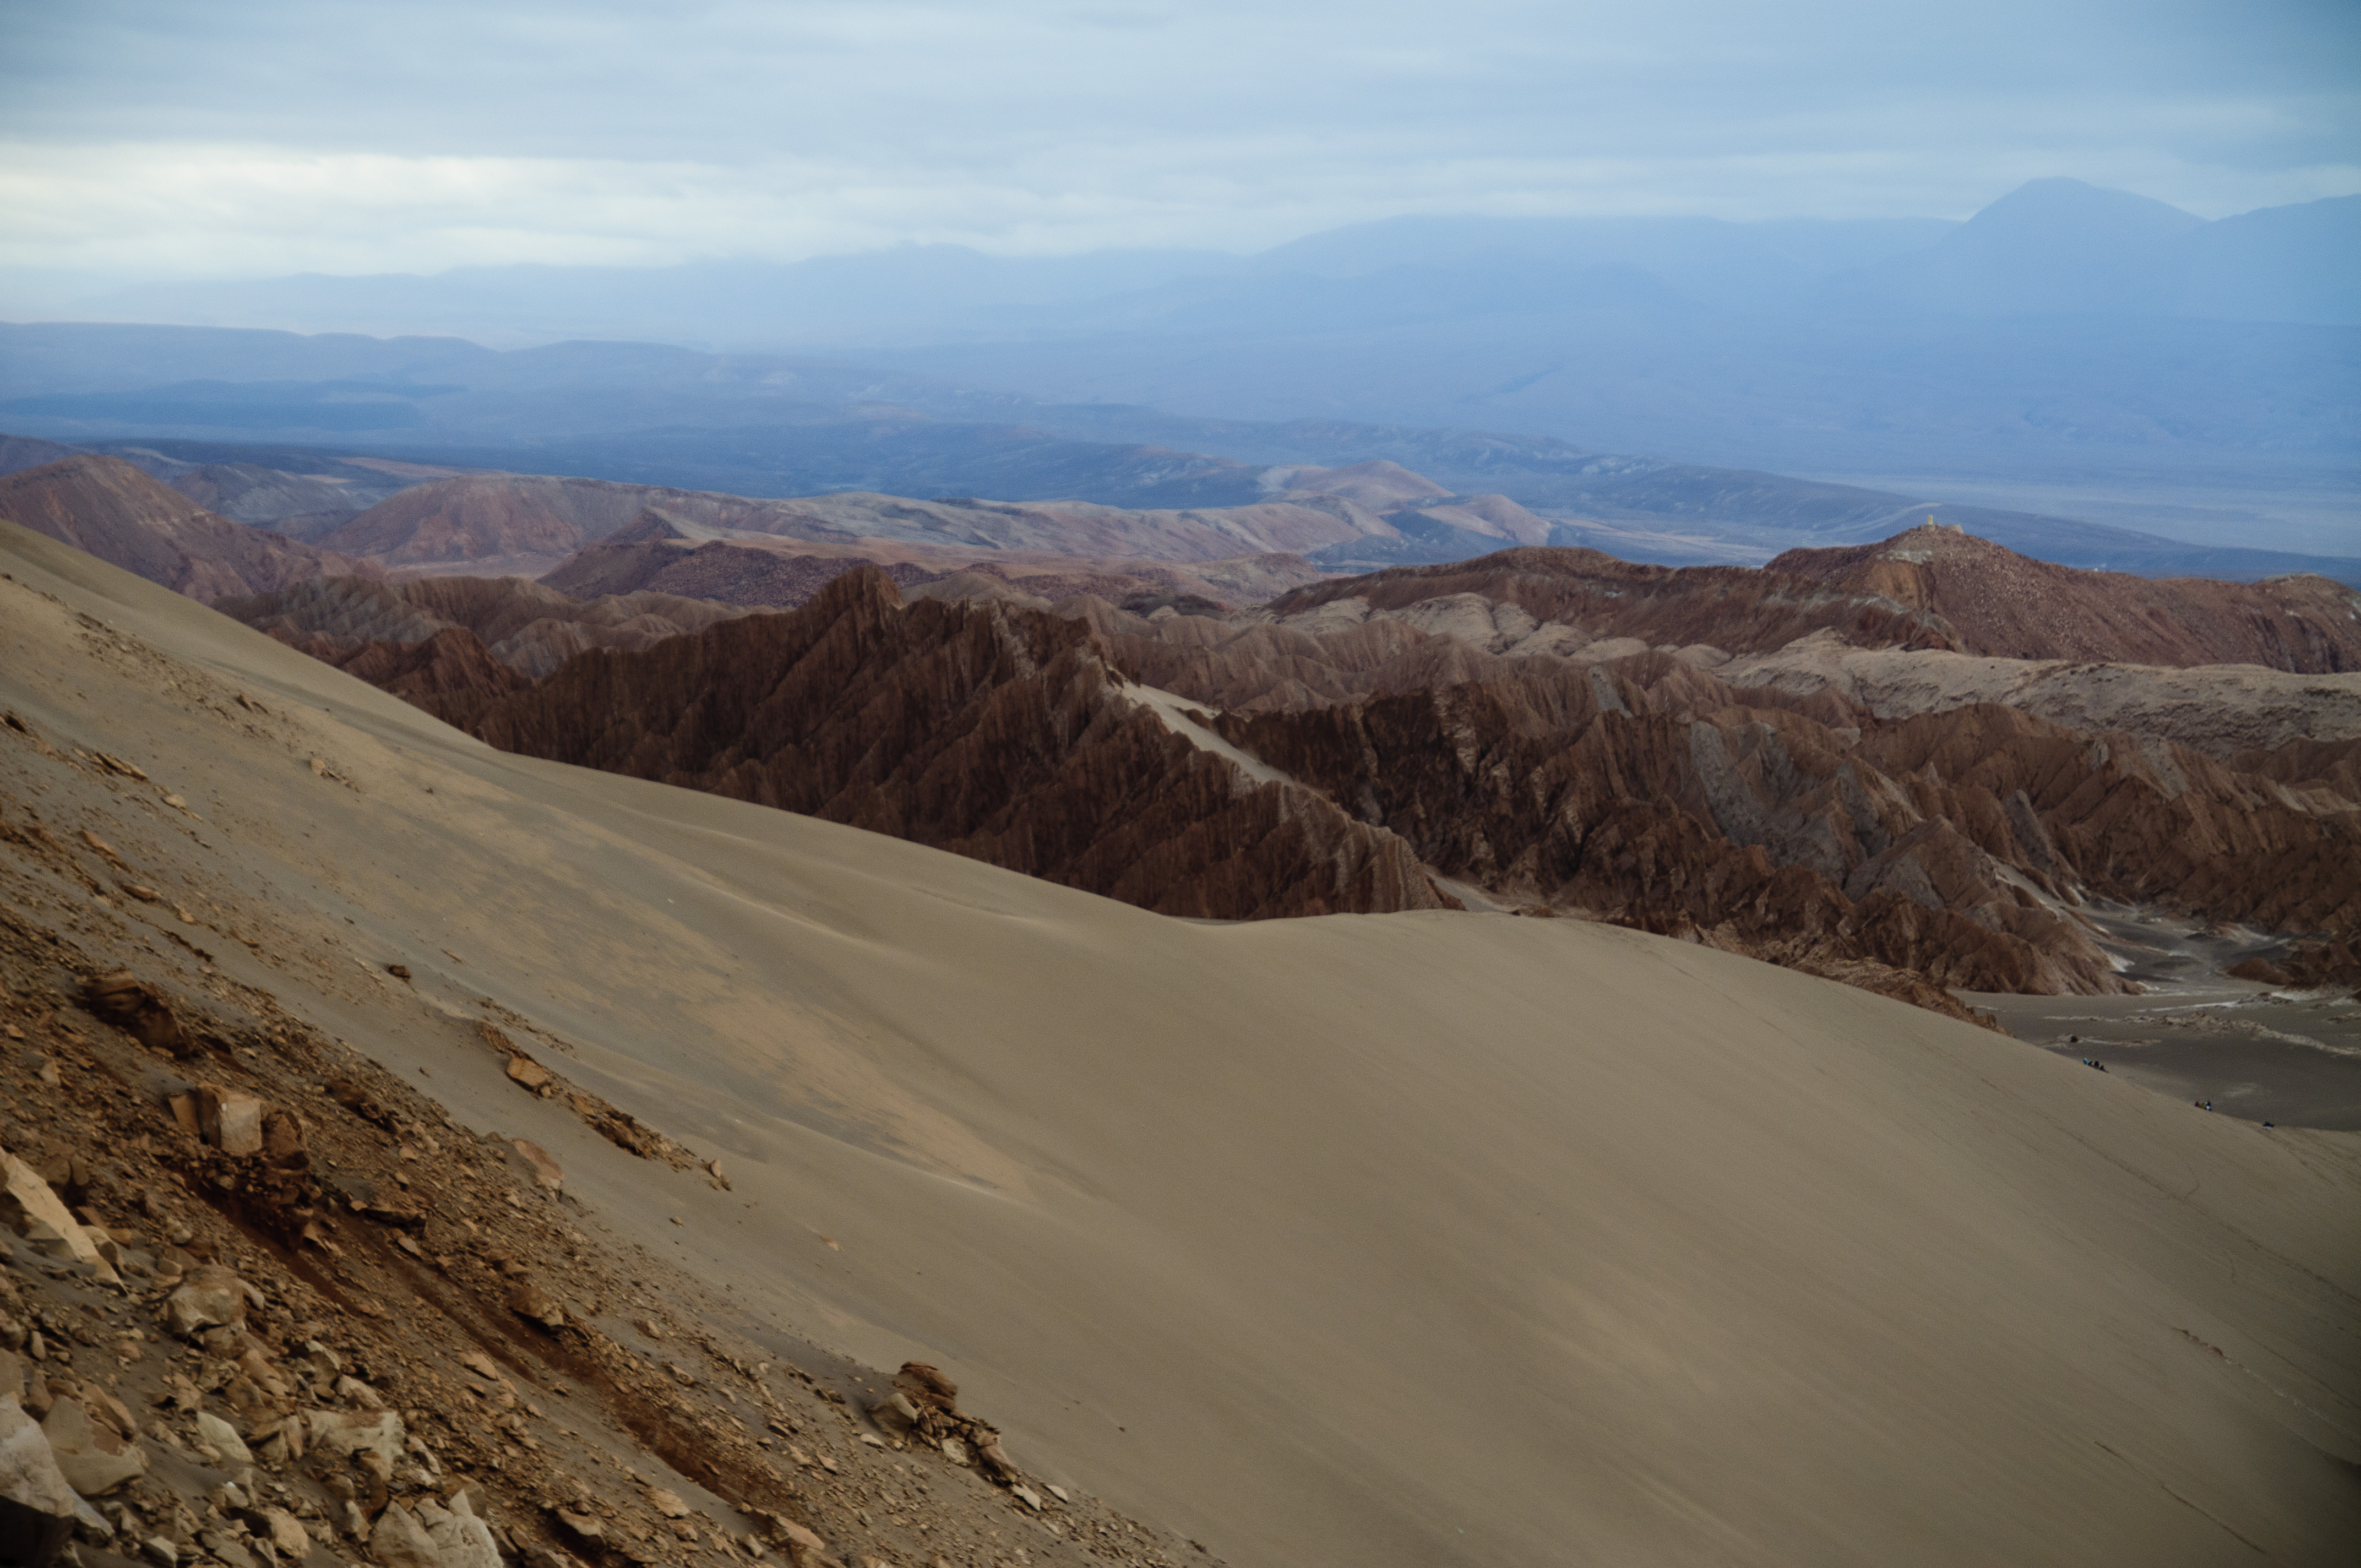
landscape, wilderness, mountain, snow, hill, lake, valley, mountain range, nikon, ridge, chile, geology, plateau, fell, wadi, sanpedrodeatacama, d300, landform, mountain pass, natural environment, geographical feature, aeolian landform, mountainous landforms